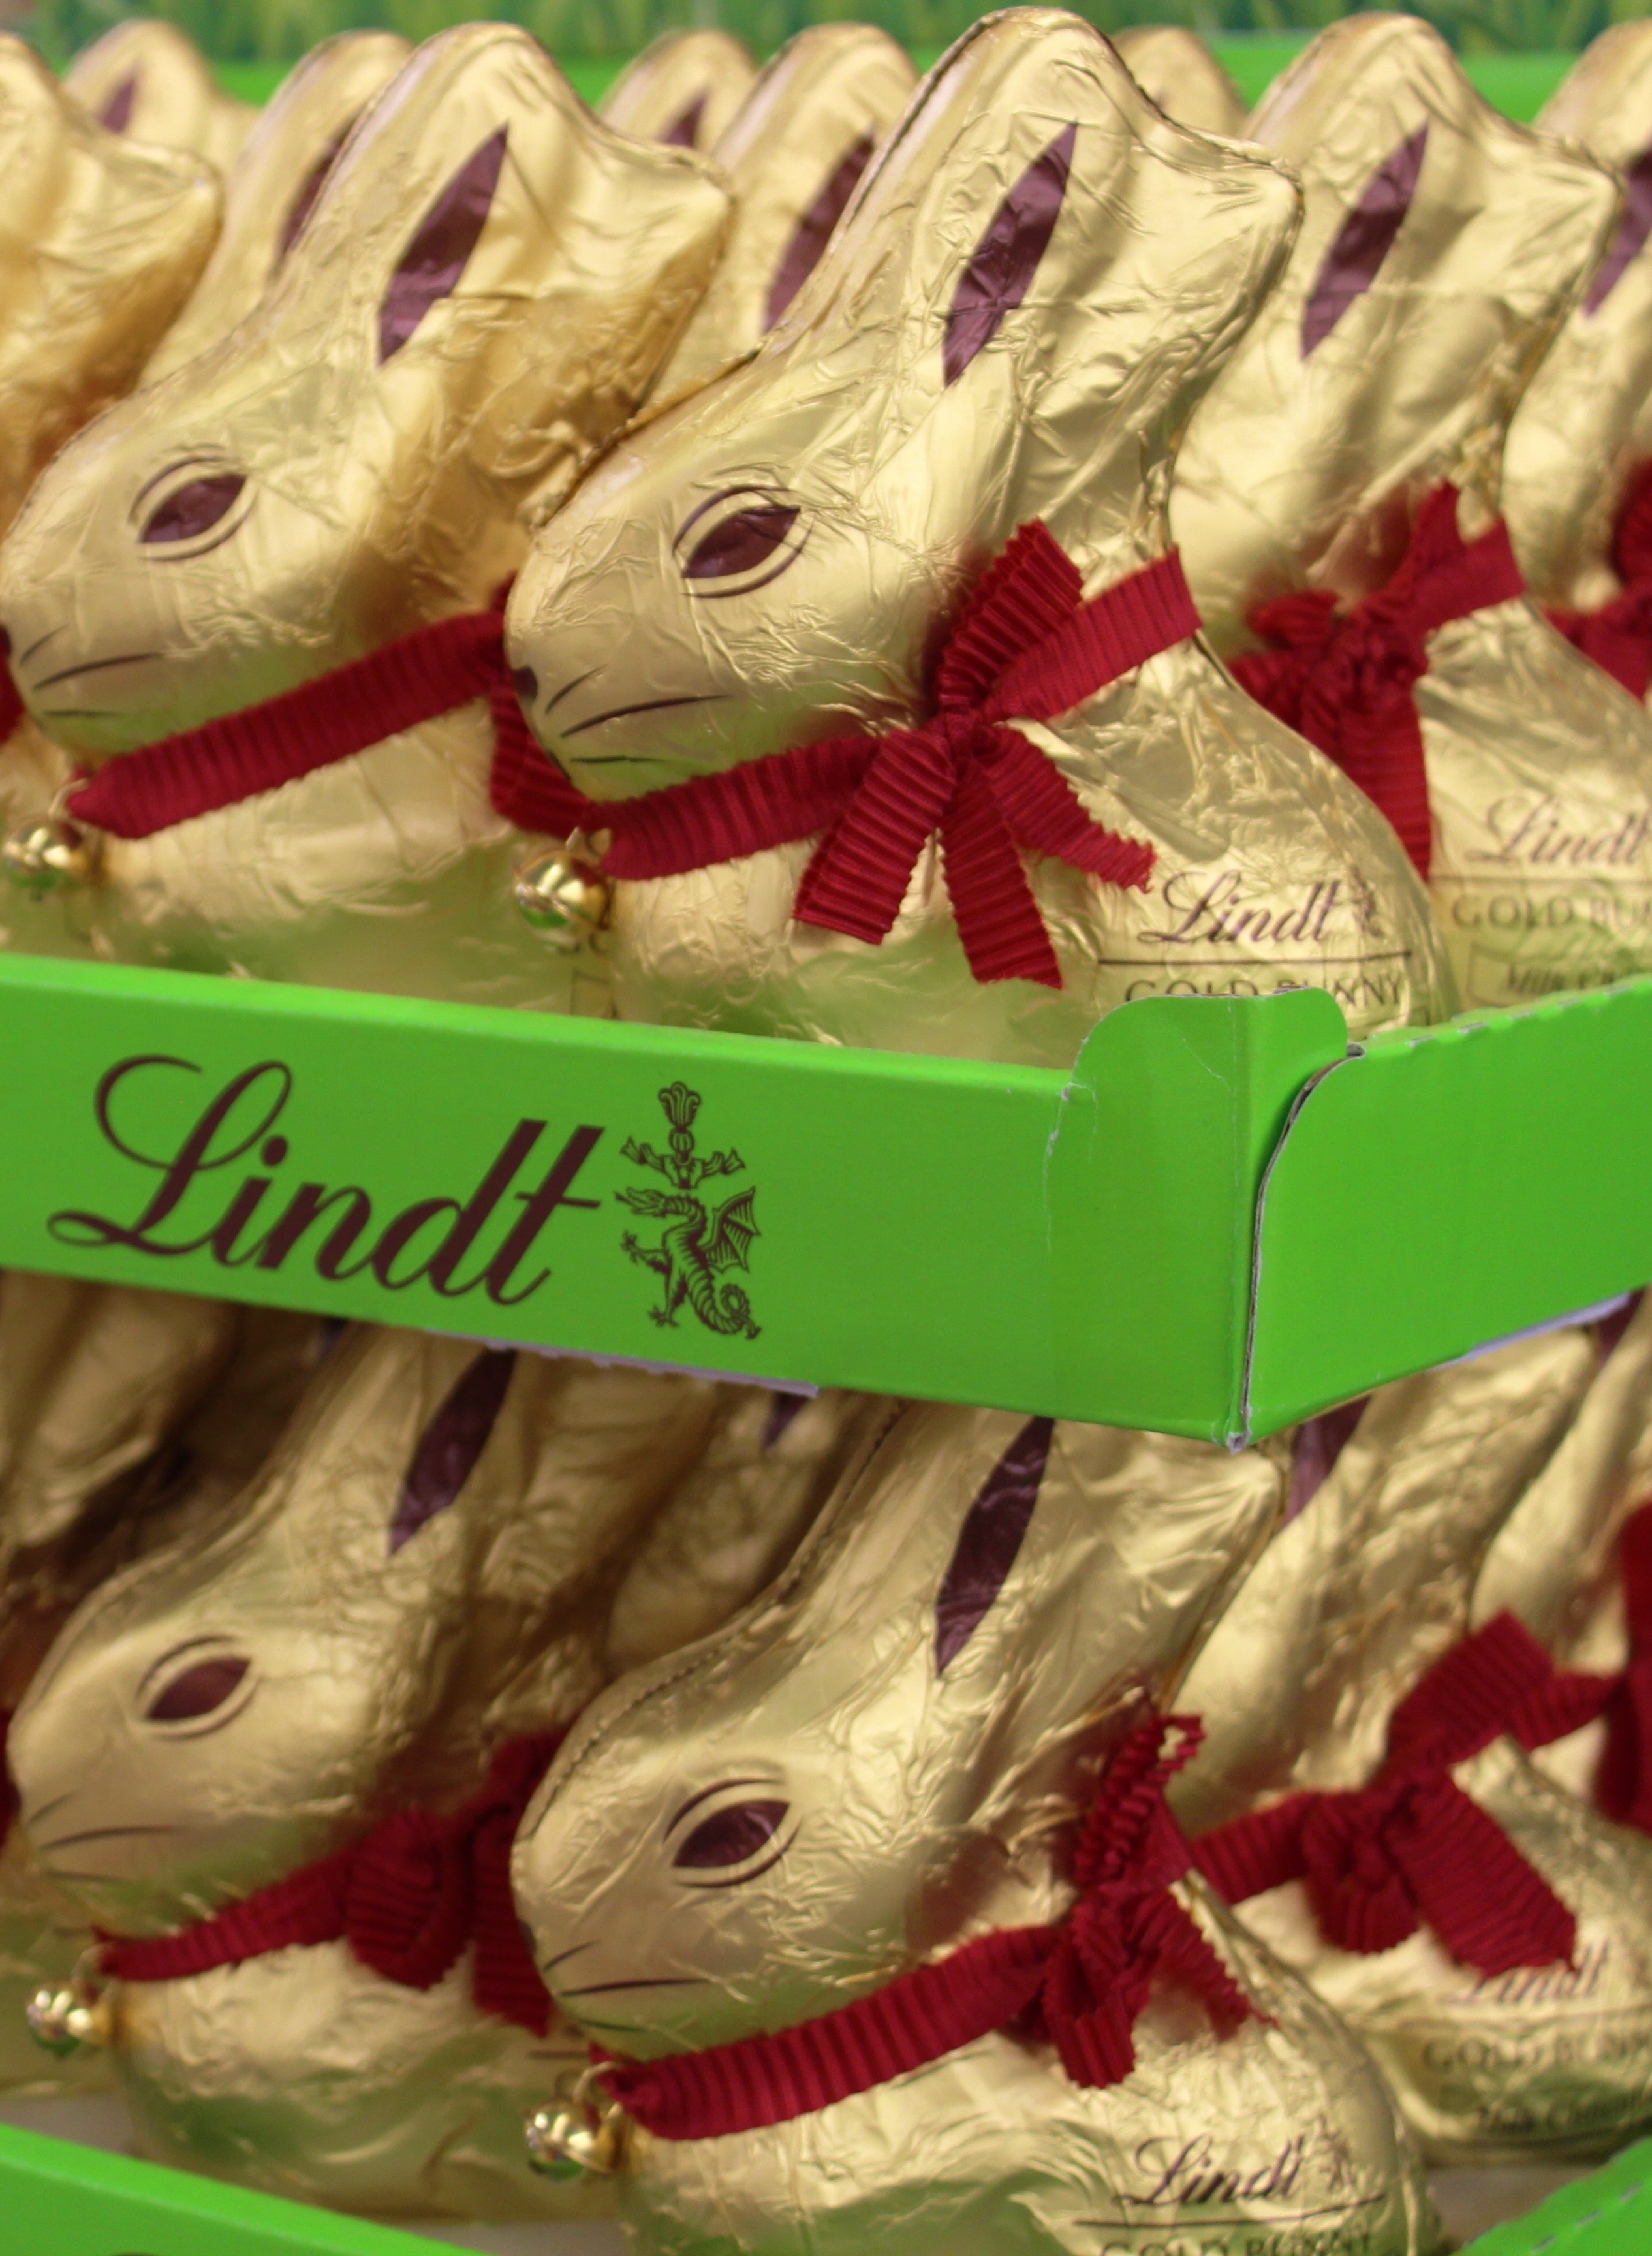
flower, food, chocolate, christmas, dessert, toy, textile, candy, easter, sweetness, easter bunny, stuffed toy, chocolate bunny